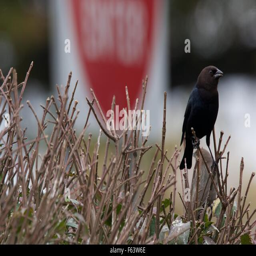
person - headed biological genus or blackbird perched on a bush